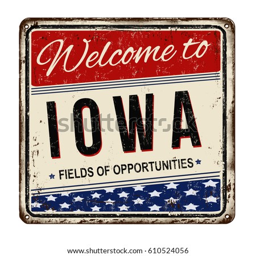
welcome to vintage rusty metal sign on a white background